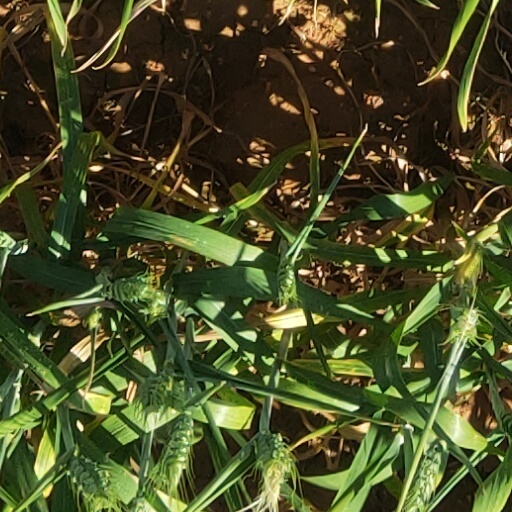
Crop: wheat